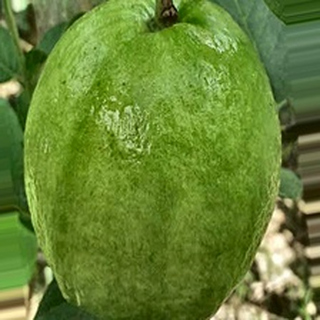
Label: healthy_guava